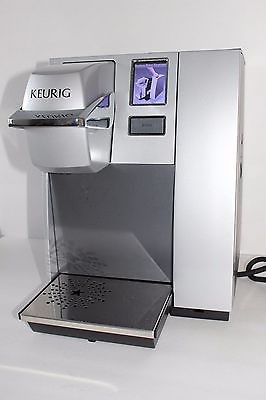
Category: coffee maker